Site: brandenburg
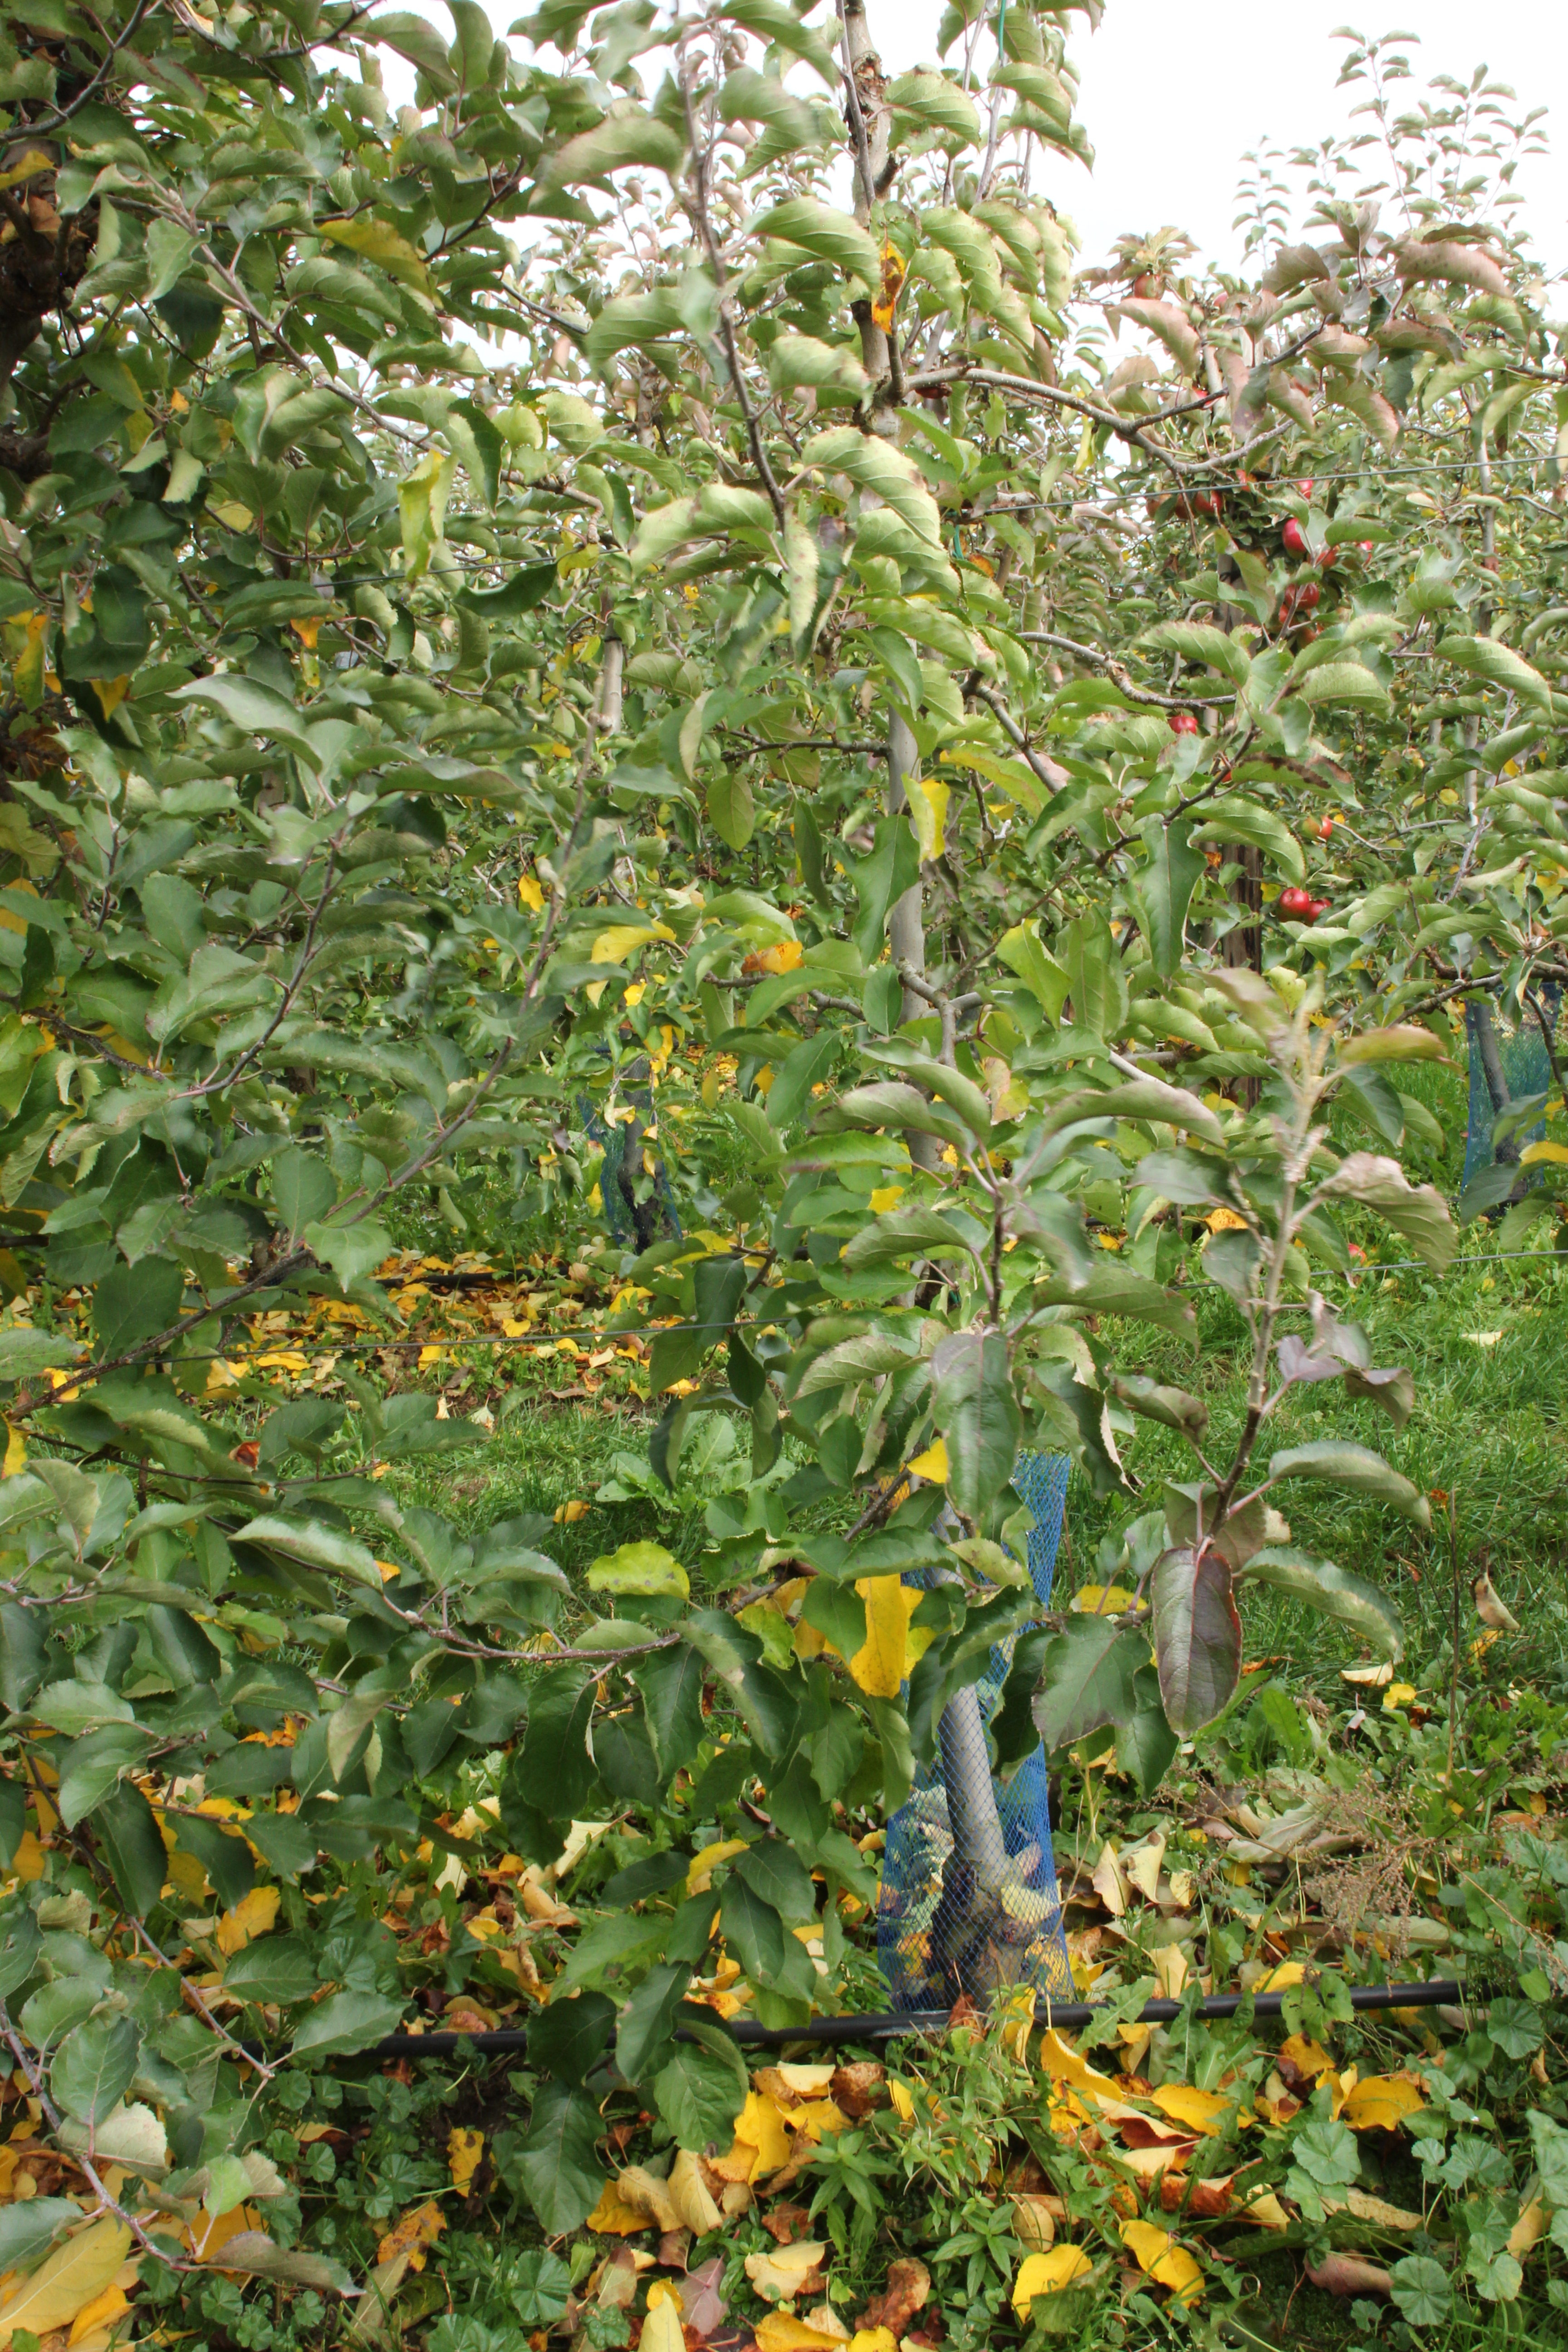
Growth stage (BBCH 91): Senescence, beginning of dormancy